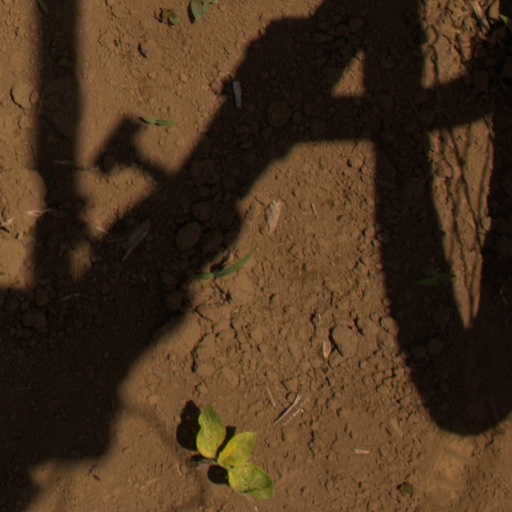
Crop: Jerusalem artichoke